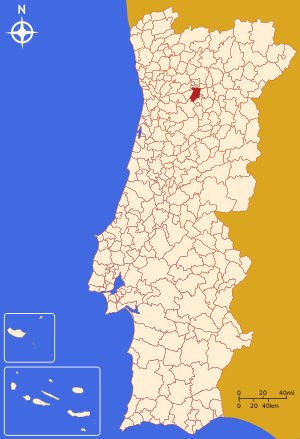
Lamego Kommune
Lamego Kommunes placering i Portugal
Lamego Kommune er en kommune i distriktet Viseu, Portugal. Hovedbyen er Lamego, og kommunen har et areal 165,42 km² og et indbyggertal på 26.707 pr. 2011.